Gates of the Night

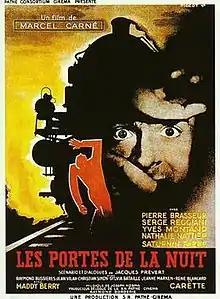
Theatrical release poster

Gates of the Night is a 1946 French mystery film directed by Marcel Carné and starring Pierre Brasseur, Serge Reggiani, Yves Montand, Nathalie Nattier and Saturnin Fabre. The script was written by Carné's long-time collaborator Jacques Prévert. The film made its debut in the United States four years after its official release in France. It introduced the much-recorded popular song "Autumn Leaves" (French: "Les feuilles mortes").